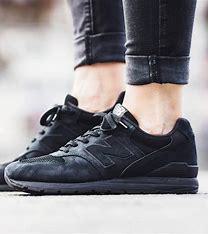
Brand: New
Model: Balance New Balance 996